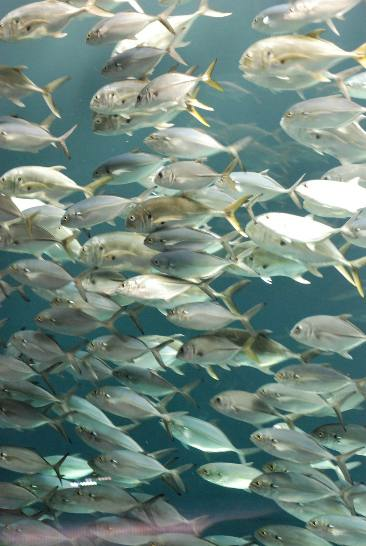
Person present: No